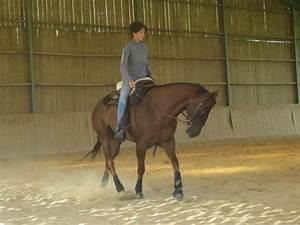
horse